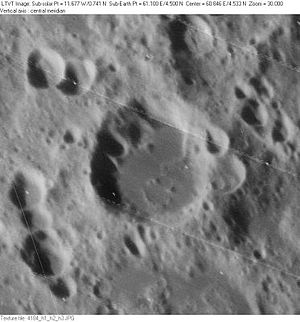
Apollonius (månekrater)
Apollonius er et nedslagskrater på Månen, som befinder sig på Månens forside nær dens østlige rand. Det er opkaldt efter den græske geometer og astronom Apollonius.